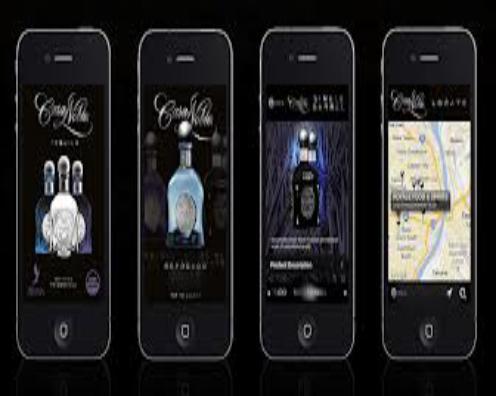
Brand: Casa Noble
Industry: Food